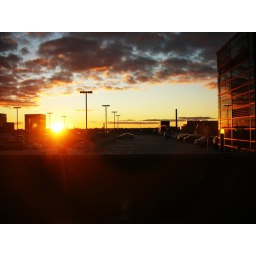
Out the window on the top floor of the law building looking over the parking structure